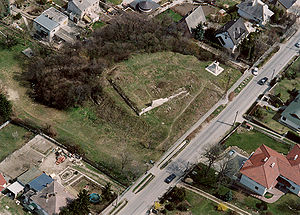
Érd
Érd er en by i det centrale Ungarn med 65.857 indbyggere. Byen ligger i provinsen Pest, så tæt på hovedstaden Budapest, at den ofte regnes som en forstad til denne.